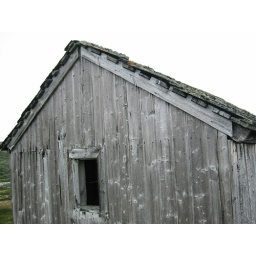
An old mountain pasture in Rondane